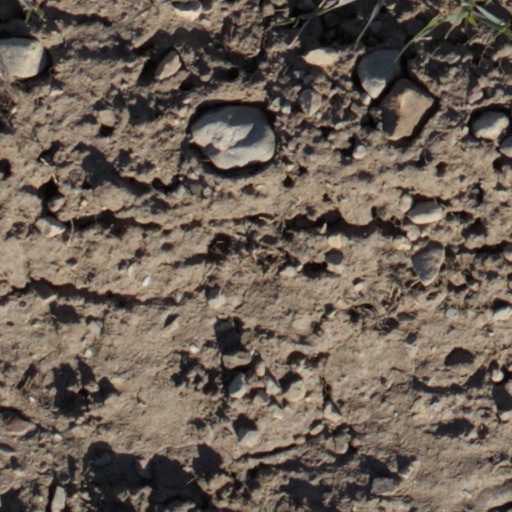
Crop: wheat